Jaan Lepp

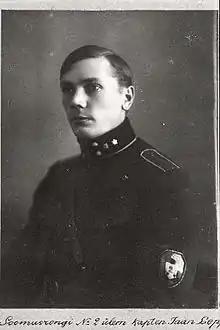
Jaan Lepp in 1920

Jaan Lepp (19 July 1895 Anija Parish, Kreis Harrien – 9 December 1941) was an Estonian track and field athlete, and military lieutenant colonel.